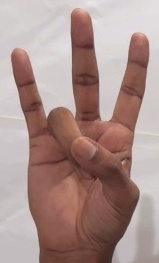
ASL sign: 7